André de Ridder

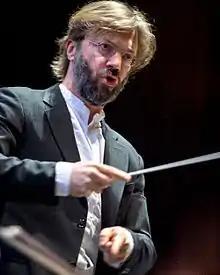
André de Ridder at the Sydney Festival Symphony in the Domain, 2016

Born into a musical family, de Ridder studied conducting with Leopold Hager at the University of Music and Performing Arts, Vienna and with Sir Colin Metters at the Royal Academy of Music in London.